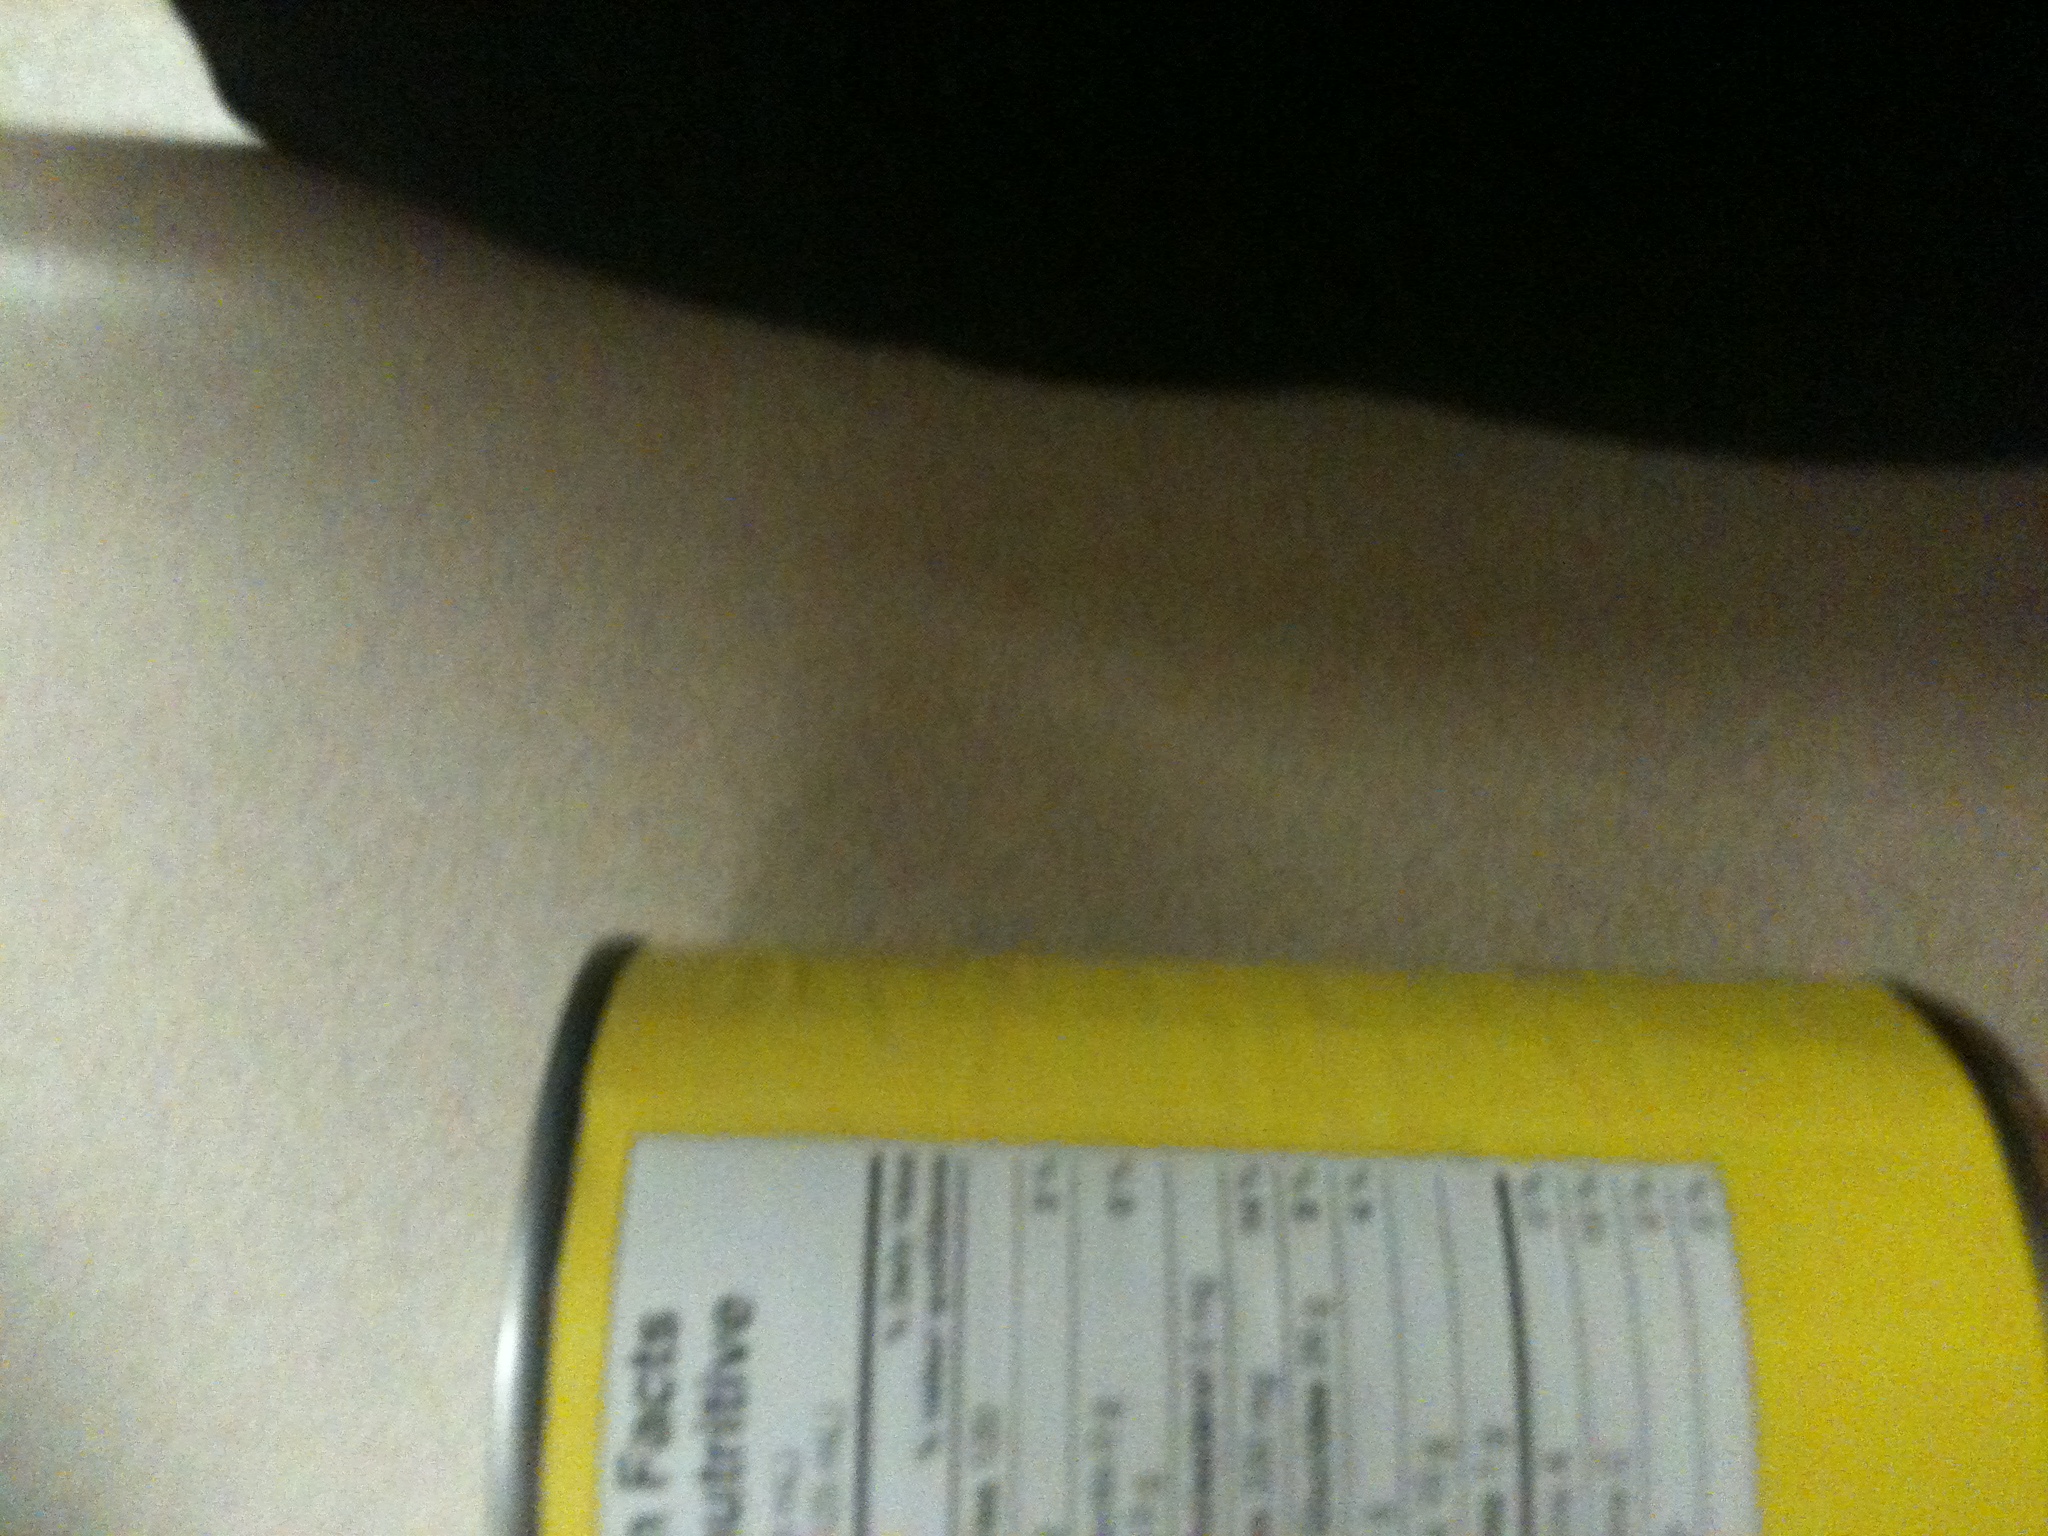Question: What is in this can?
Answer: unanswerable